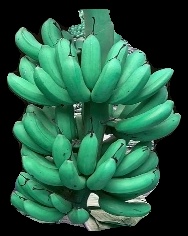
Variety: rasbale
Grade: grade1